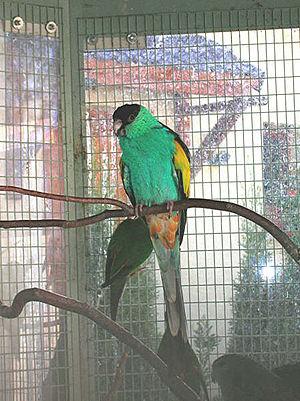
Perruche à capuchon noir
La Perruche à capuchon noir est une espèce de perruche endémique d'Australie